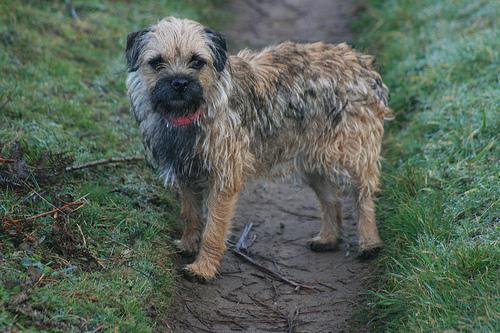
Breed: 206-n000007-Border_terrier